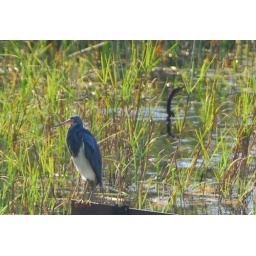
bird on the left, bird in the water